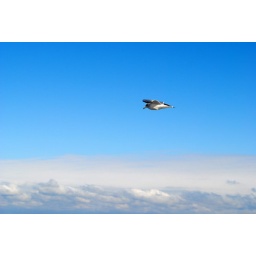
bird in blue